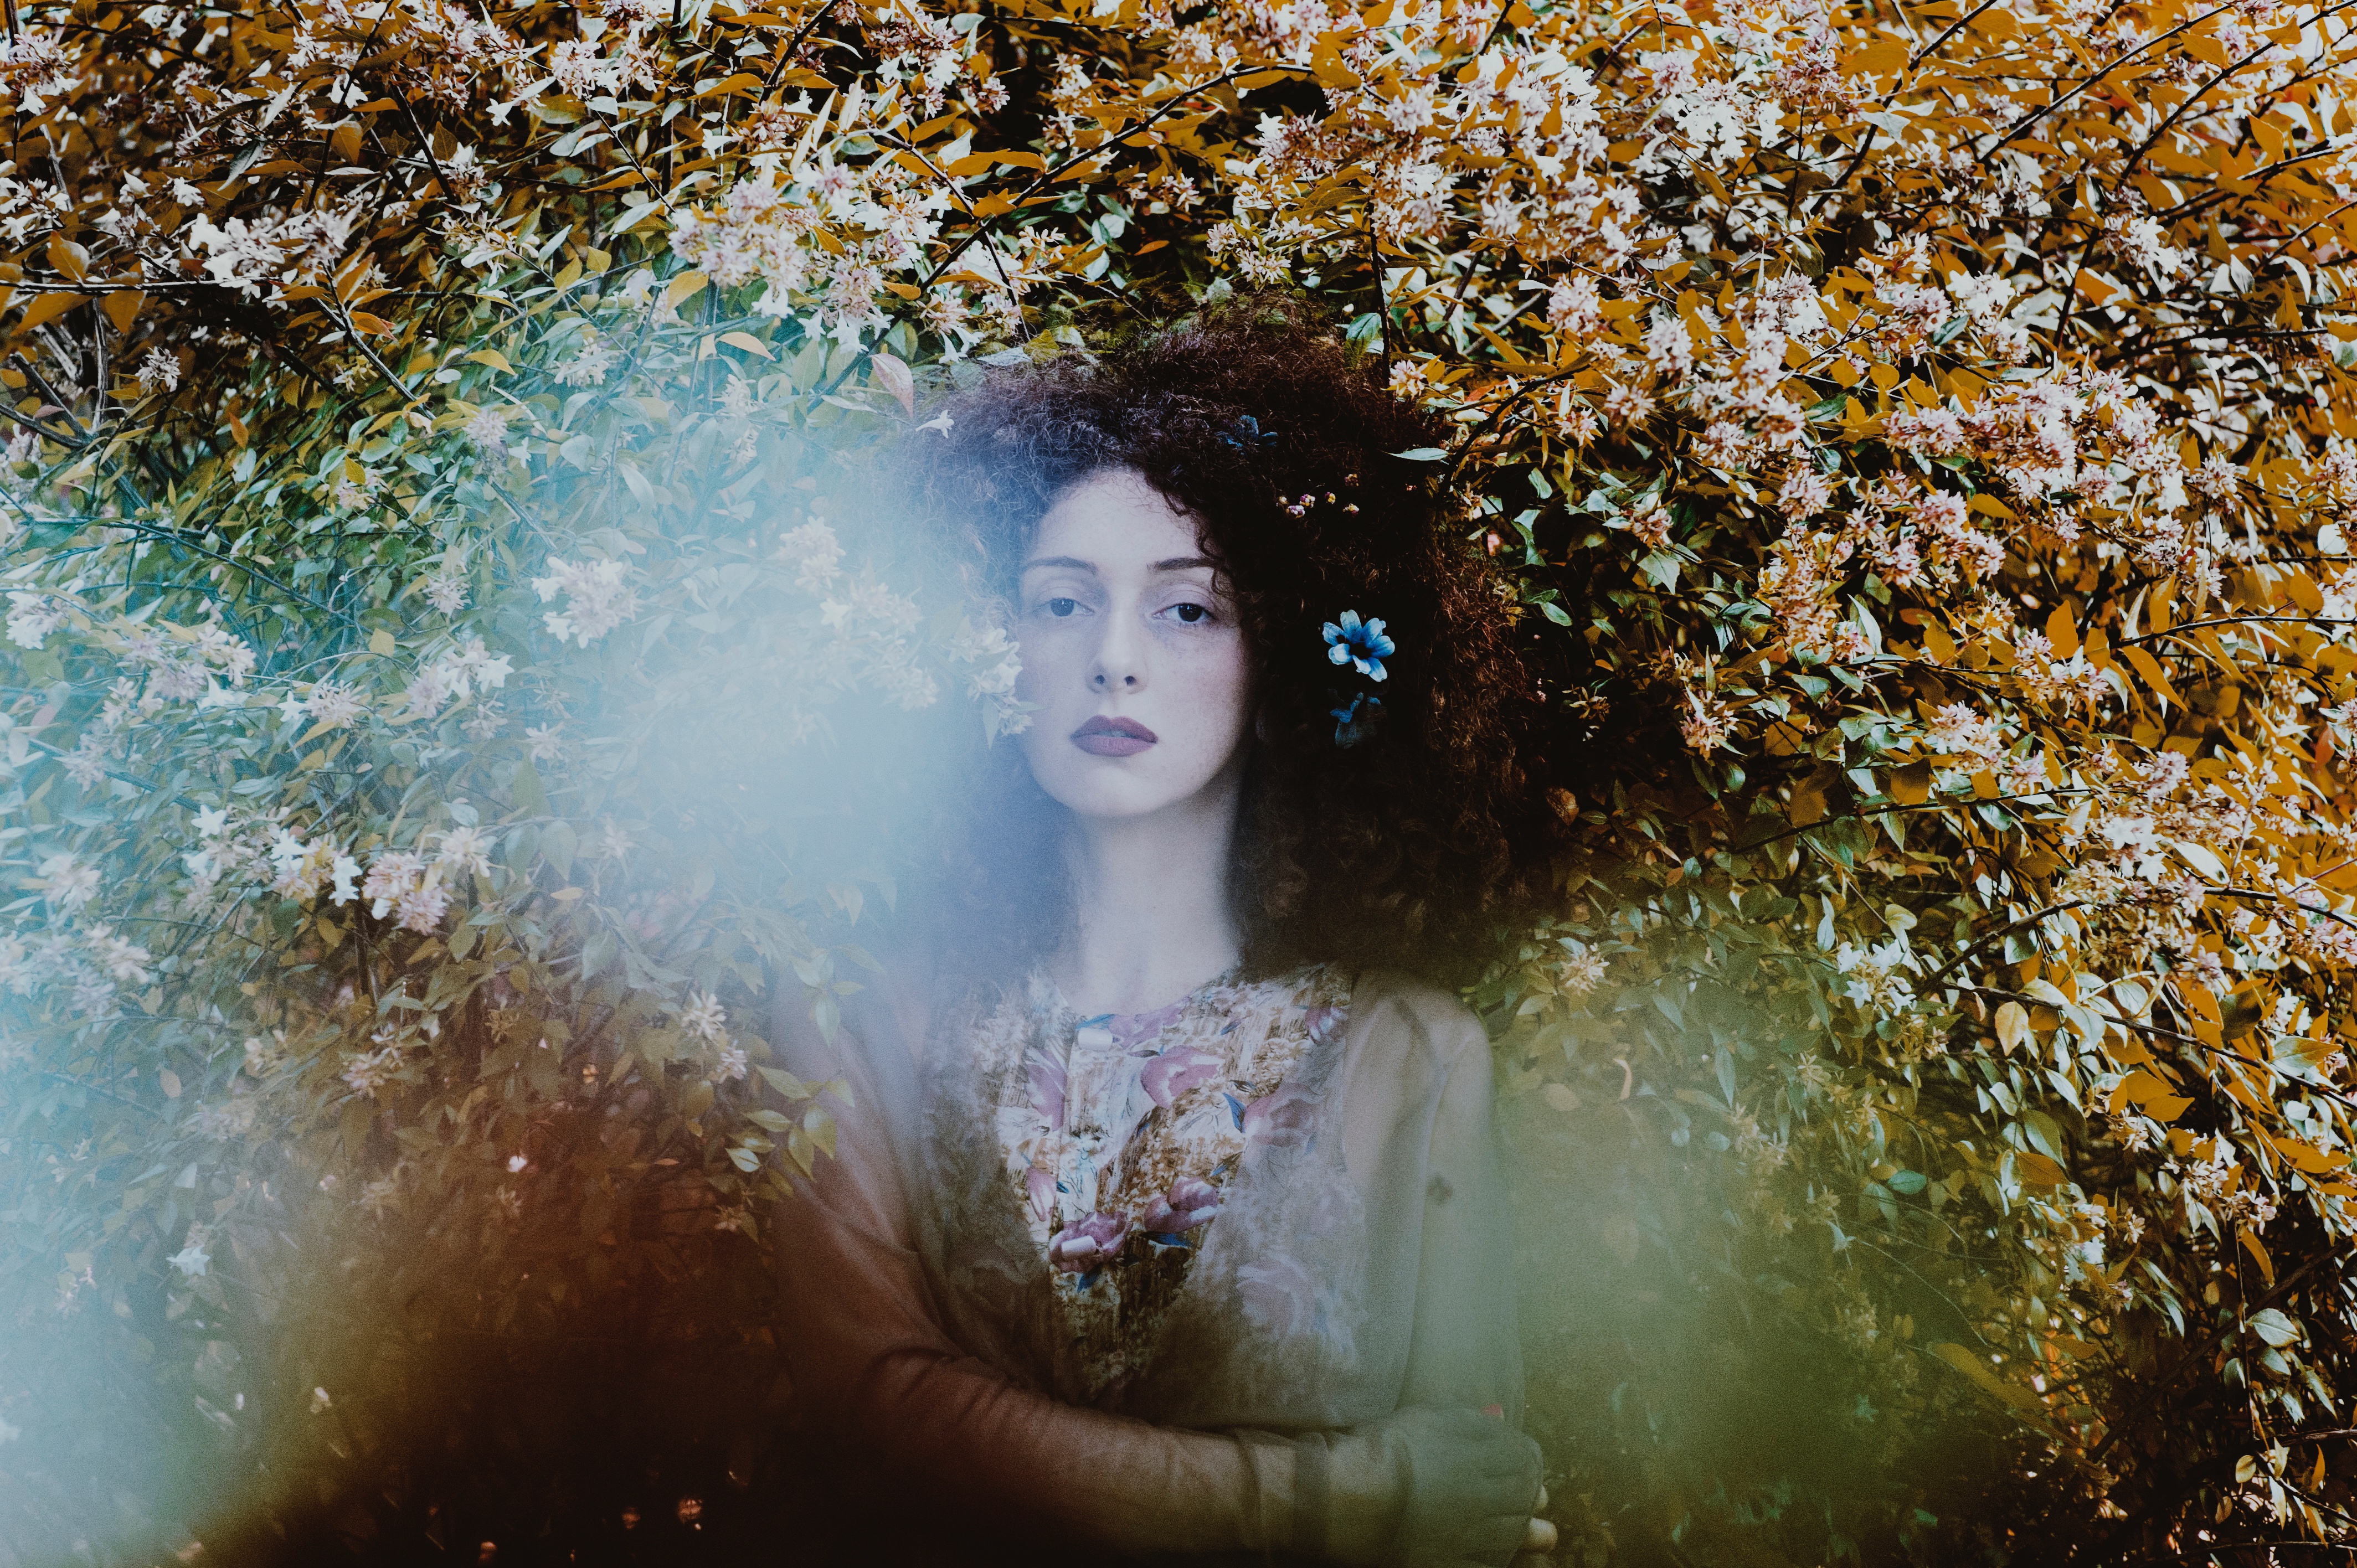
water, nature, sunlight, morning, underwater, reflection, autumn, season, eye